Gyeongju

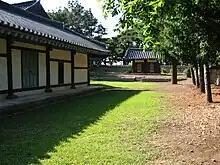
A building of the Gyeongju Hyanggyo

Formal education has a longer history in Gyeongju than anywhere else in South Korea. The "Gukhak", or national academy, was established here in 682, at the beginning of the Unified Silla period. Its curriculum focused on the Confucian classics for local officials. After the fall of Silla in the 10th century, the Gukhak closed. However, due to Gyeongju's role as a provincial center under the Goryeo and early Joseon dynasties, the city was home to state-sponsored provincial schools ("hyanggyo") under both dynasties such as Gyeongju Hyanggyo. During the later Joseon dynasty there were several seowon, or private Confucian academies, were set up in the city such as Oksan Seowon and Seoak Seowon.